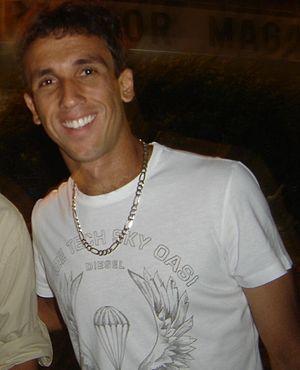
Thiago, de son vrai nom Thiago Ribeiro Cardoso est un footballeur brésilien né le 24 février 1986 à Pontes Gestal au. Il joue attaquant avec le club brésilien du Grêmio Novorizontino.